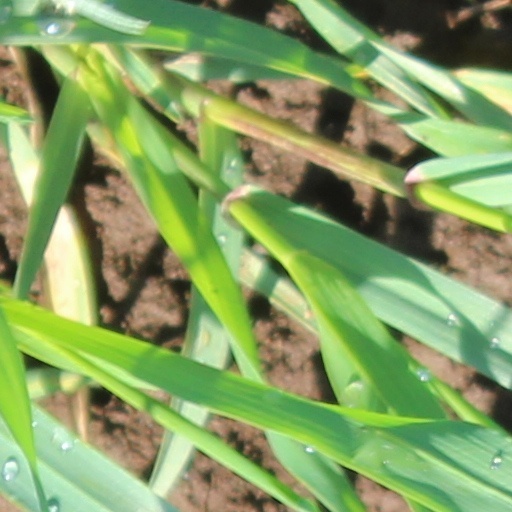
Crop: wheat